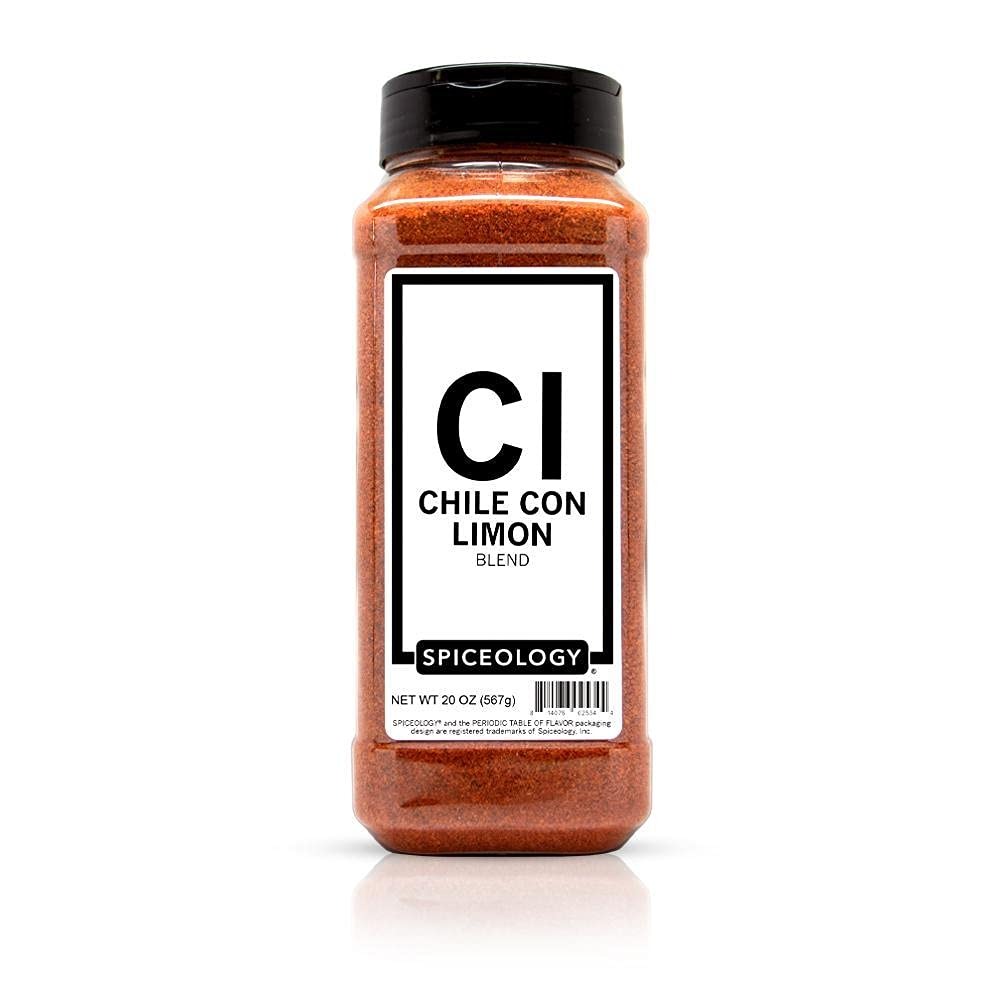
Item Name: Spiceology - Chile Con Limon - Mexican Street Food Seasoning - 20 oz
Bullet Point 1: Innovative Spices and Seasonings: Spiceology’s Chile Con Limon is a traditional Mexican street food seasoning. Salt, spice, and citrus.
Bullet Point 2: Use On: Chile Con Limon can replace your store bought Mexican seasoning. Use this seasoning on chicken, seafood, fresh fruit, and roasted vegetables. If you’re a mixologist, rim a glass for micheladas or bloody marys.
Bullet Point 3: Experiment In Your Kitchen: Spiceology’s mission is to eliminate dull flavors from the kitchen.
Bullet Point 4: Loved By Home Cooks and Professional Chefs: Bulk container for chefs, commercial kitchens, and home chefs.
Bullet Point 5: Grind Fresh, Deliver Fresh: Spiceology’s spices and blends are packed fresh in the USA.
Value: 20.0
Unit: Ounce

Price: 41.78